Nazi views on Catholicism

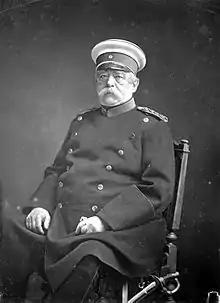
Otto von Bismarck became Chancellor of Germany in 1871 and launched the "Kulturkampf" Culture Struggle against the Roman Catholic Church in Germany.

Nazi ideology could not accept an autonomous establishment whose legitimacy did not spring from the government. It desired the subordination of the church to the state. To many Nazis, Catholics were suspected of insufficient patriotism, or even of disloyalty to the Fatherland, and of serving the interests of "sinister alien forces". Nazi radicals also disdained the Semitic origins of Jesus and the Christian religion. Although the broader membership of the Nazi Party after 1933 came to include many Catholics, aggressive anti-church radicals like Alfred Rosenberg, Martin Bormann, and Heinrich Himmler saw the campaign against the churches as a priority concern, and anti-church and anti-clerical sentiments were strong among grassroots party activists.